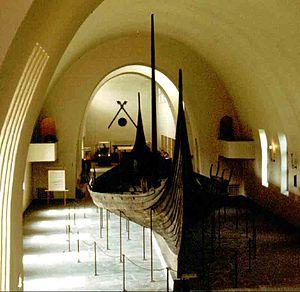
Drakkar vikving, Oslo